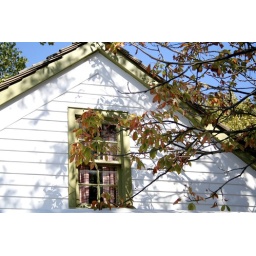
i love the green trim against the white clapboards